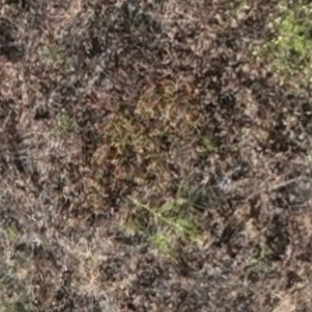
Month: july